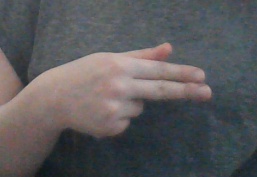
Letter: ghain